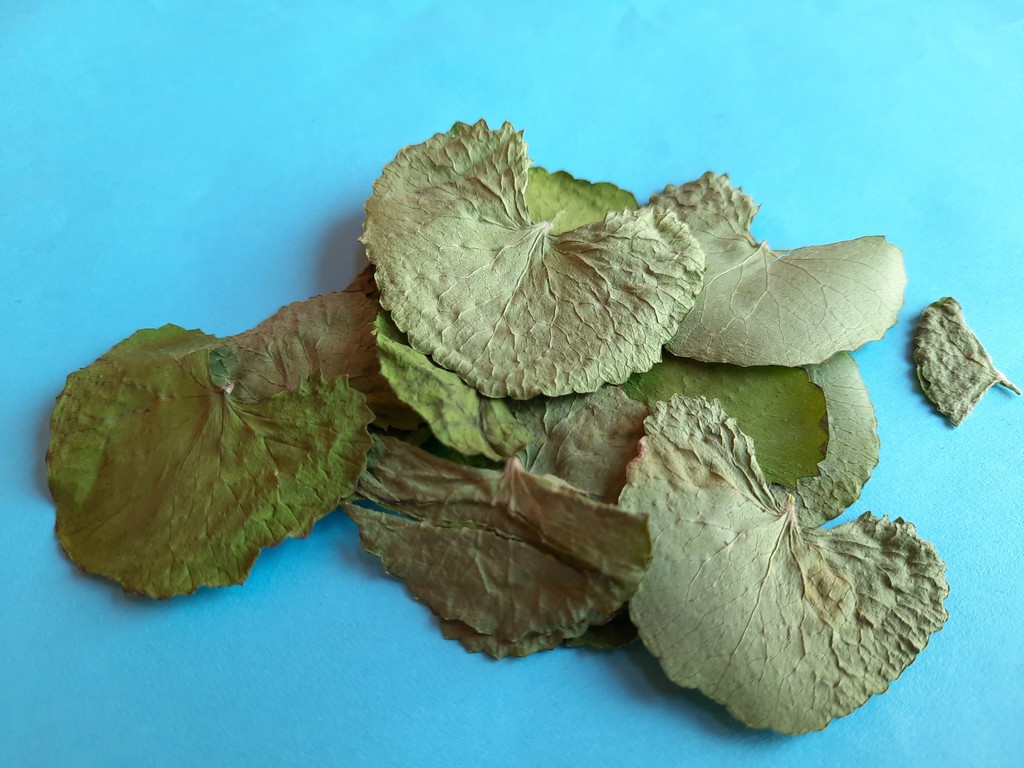
Label: Dried